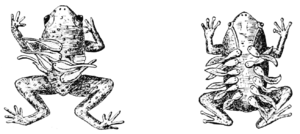
Sooglossus est un genre d'amphibiens de la famille des Sooglossidae.
Les Sooglossidae forment une famille d'amphibiens. Elle a été créée en 1931 par Gladwyn Kingsley Noble.
Sooglossus sechellensis est une espèce d'amphibiens de la famille des Sooglossidae.